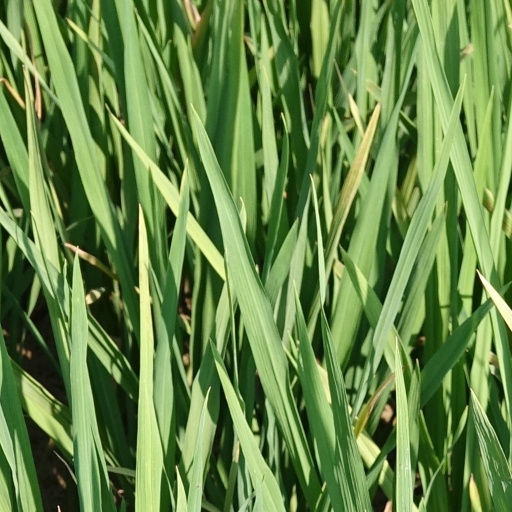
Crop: rice